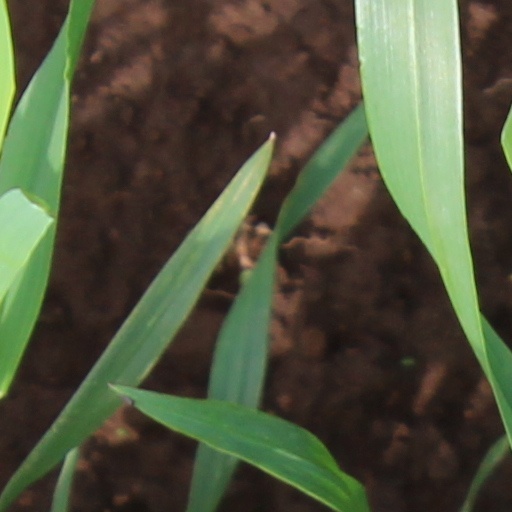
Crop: wheat